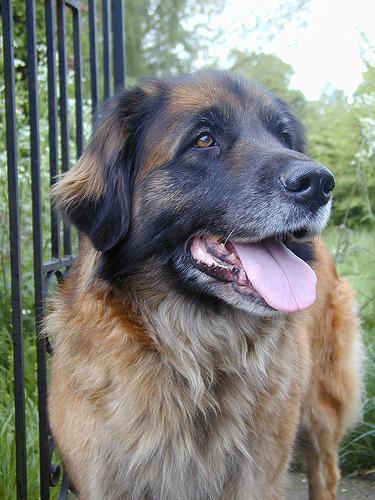
leonberger